North Reading, Massachusetts

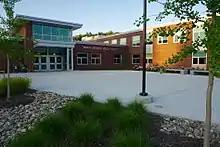
North Reading Middle School

According to the United States Census Bureau, the town has a total area of 13.5 square miles (35.0 km), of which 13.2 square miles (34.3 km) is land and 0.2 square miles (0.6 km), or 1.85%, is water.